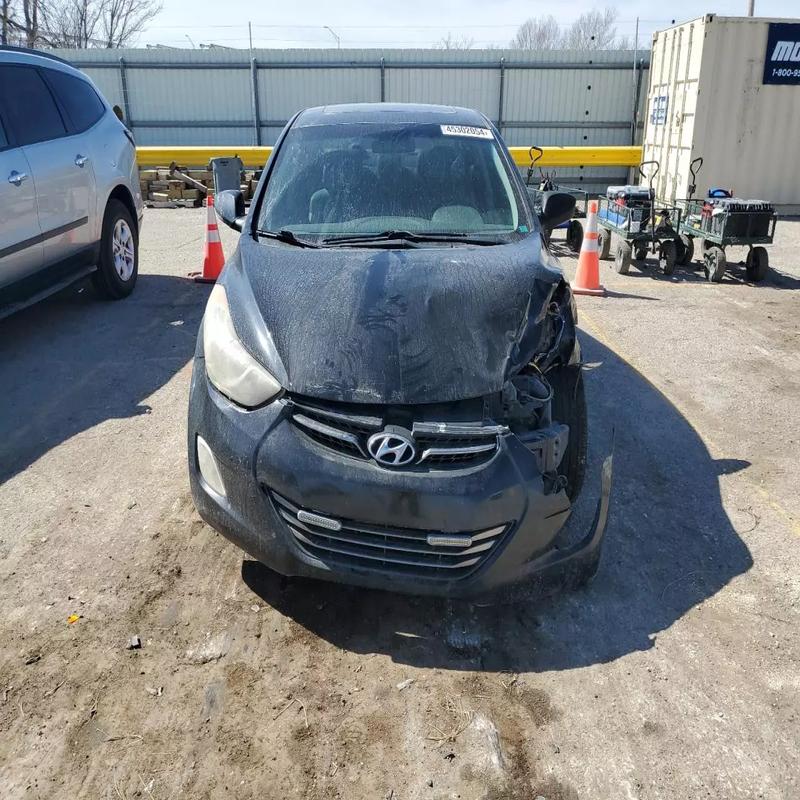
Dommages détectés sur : plaque d'immatriculation avant, pare-choc avant, feu avant gauche, capot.
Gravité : majeur